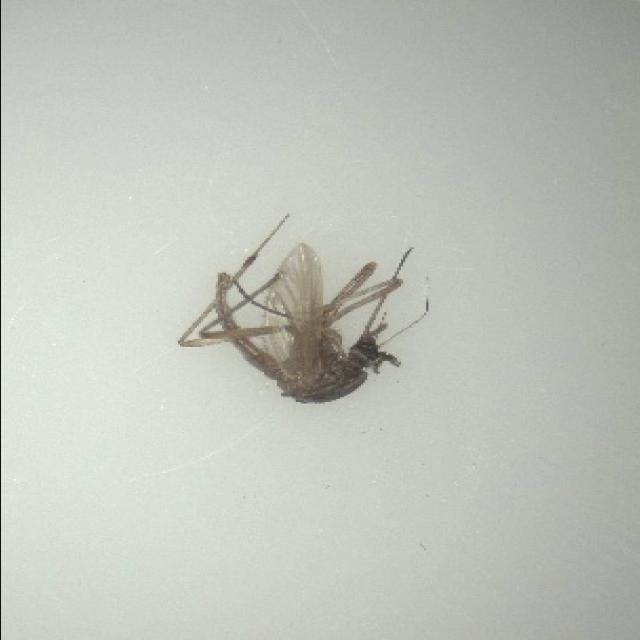
Species: aedes_vexans